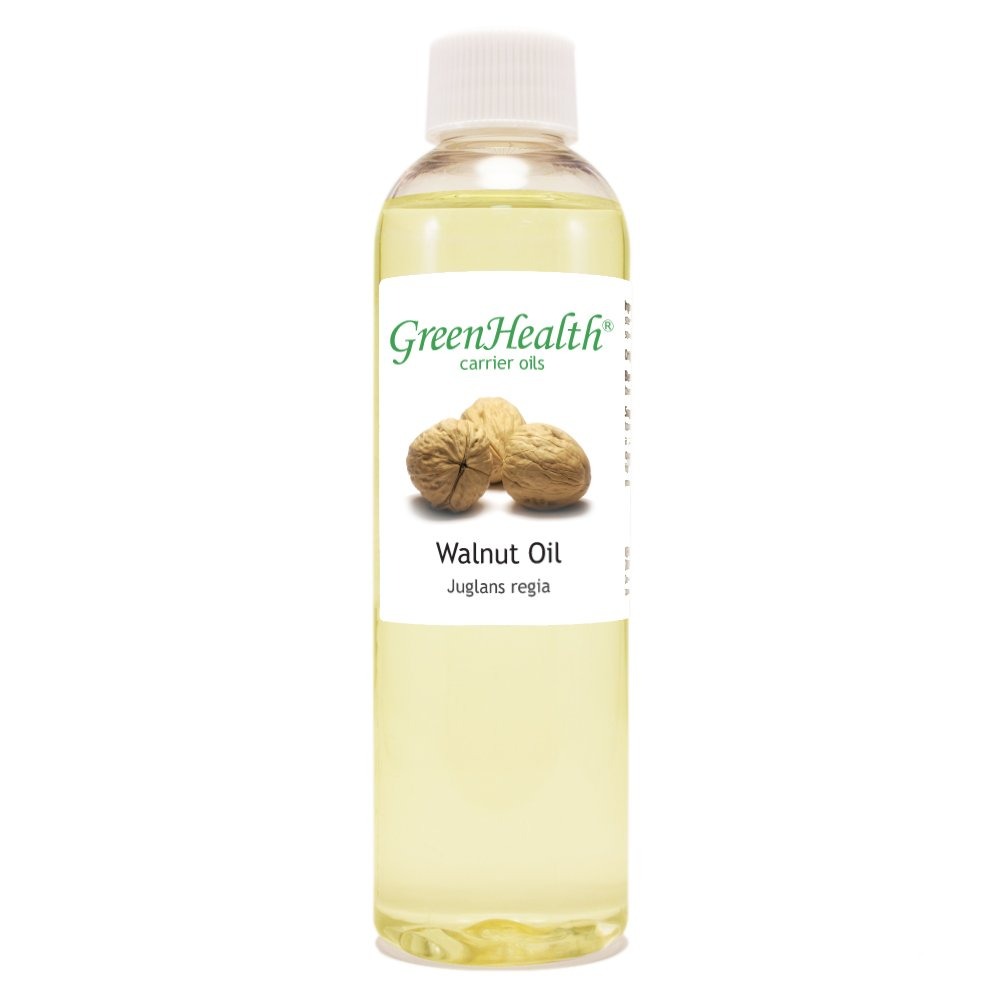
Item Name: Walnut Oil - 4 fl oz (118 ml) - 100% Pure Cold Pressed - GreenHealth
Product Description: 100% pure walnut oil
Value: 4.0
Unit: Fl Oz

Price: 9.99